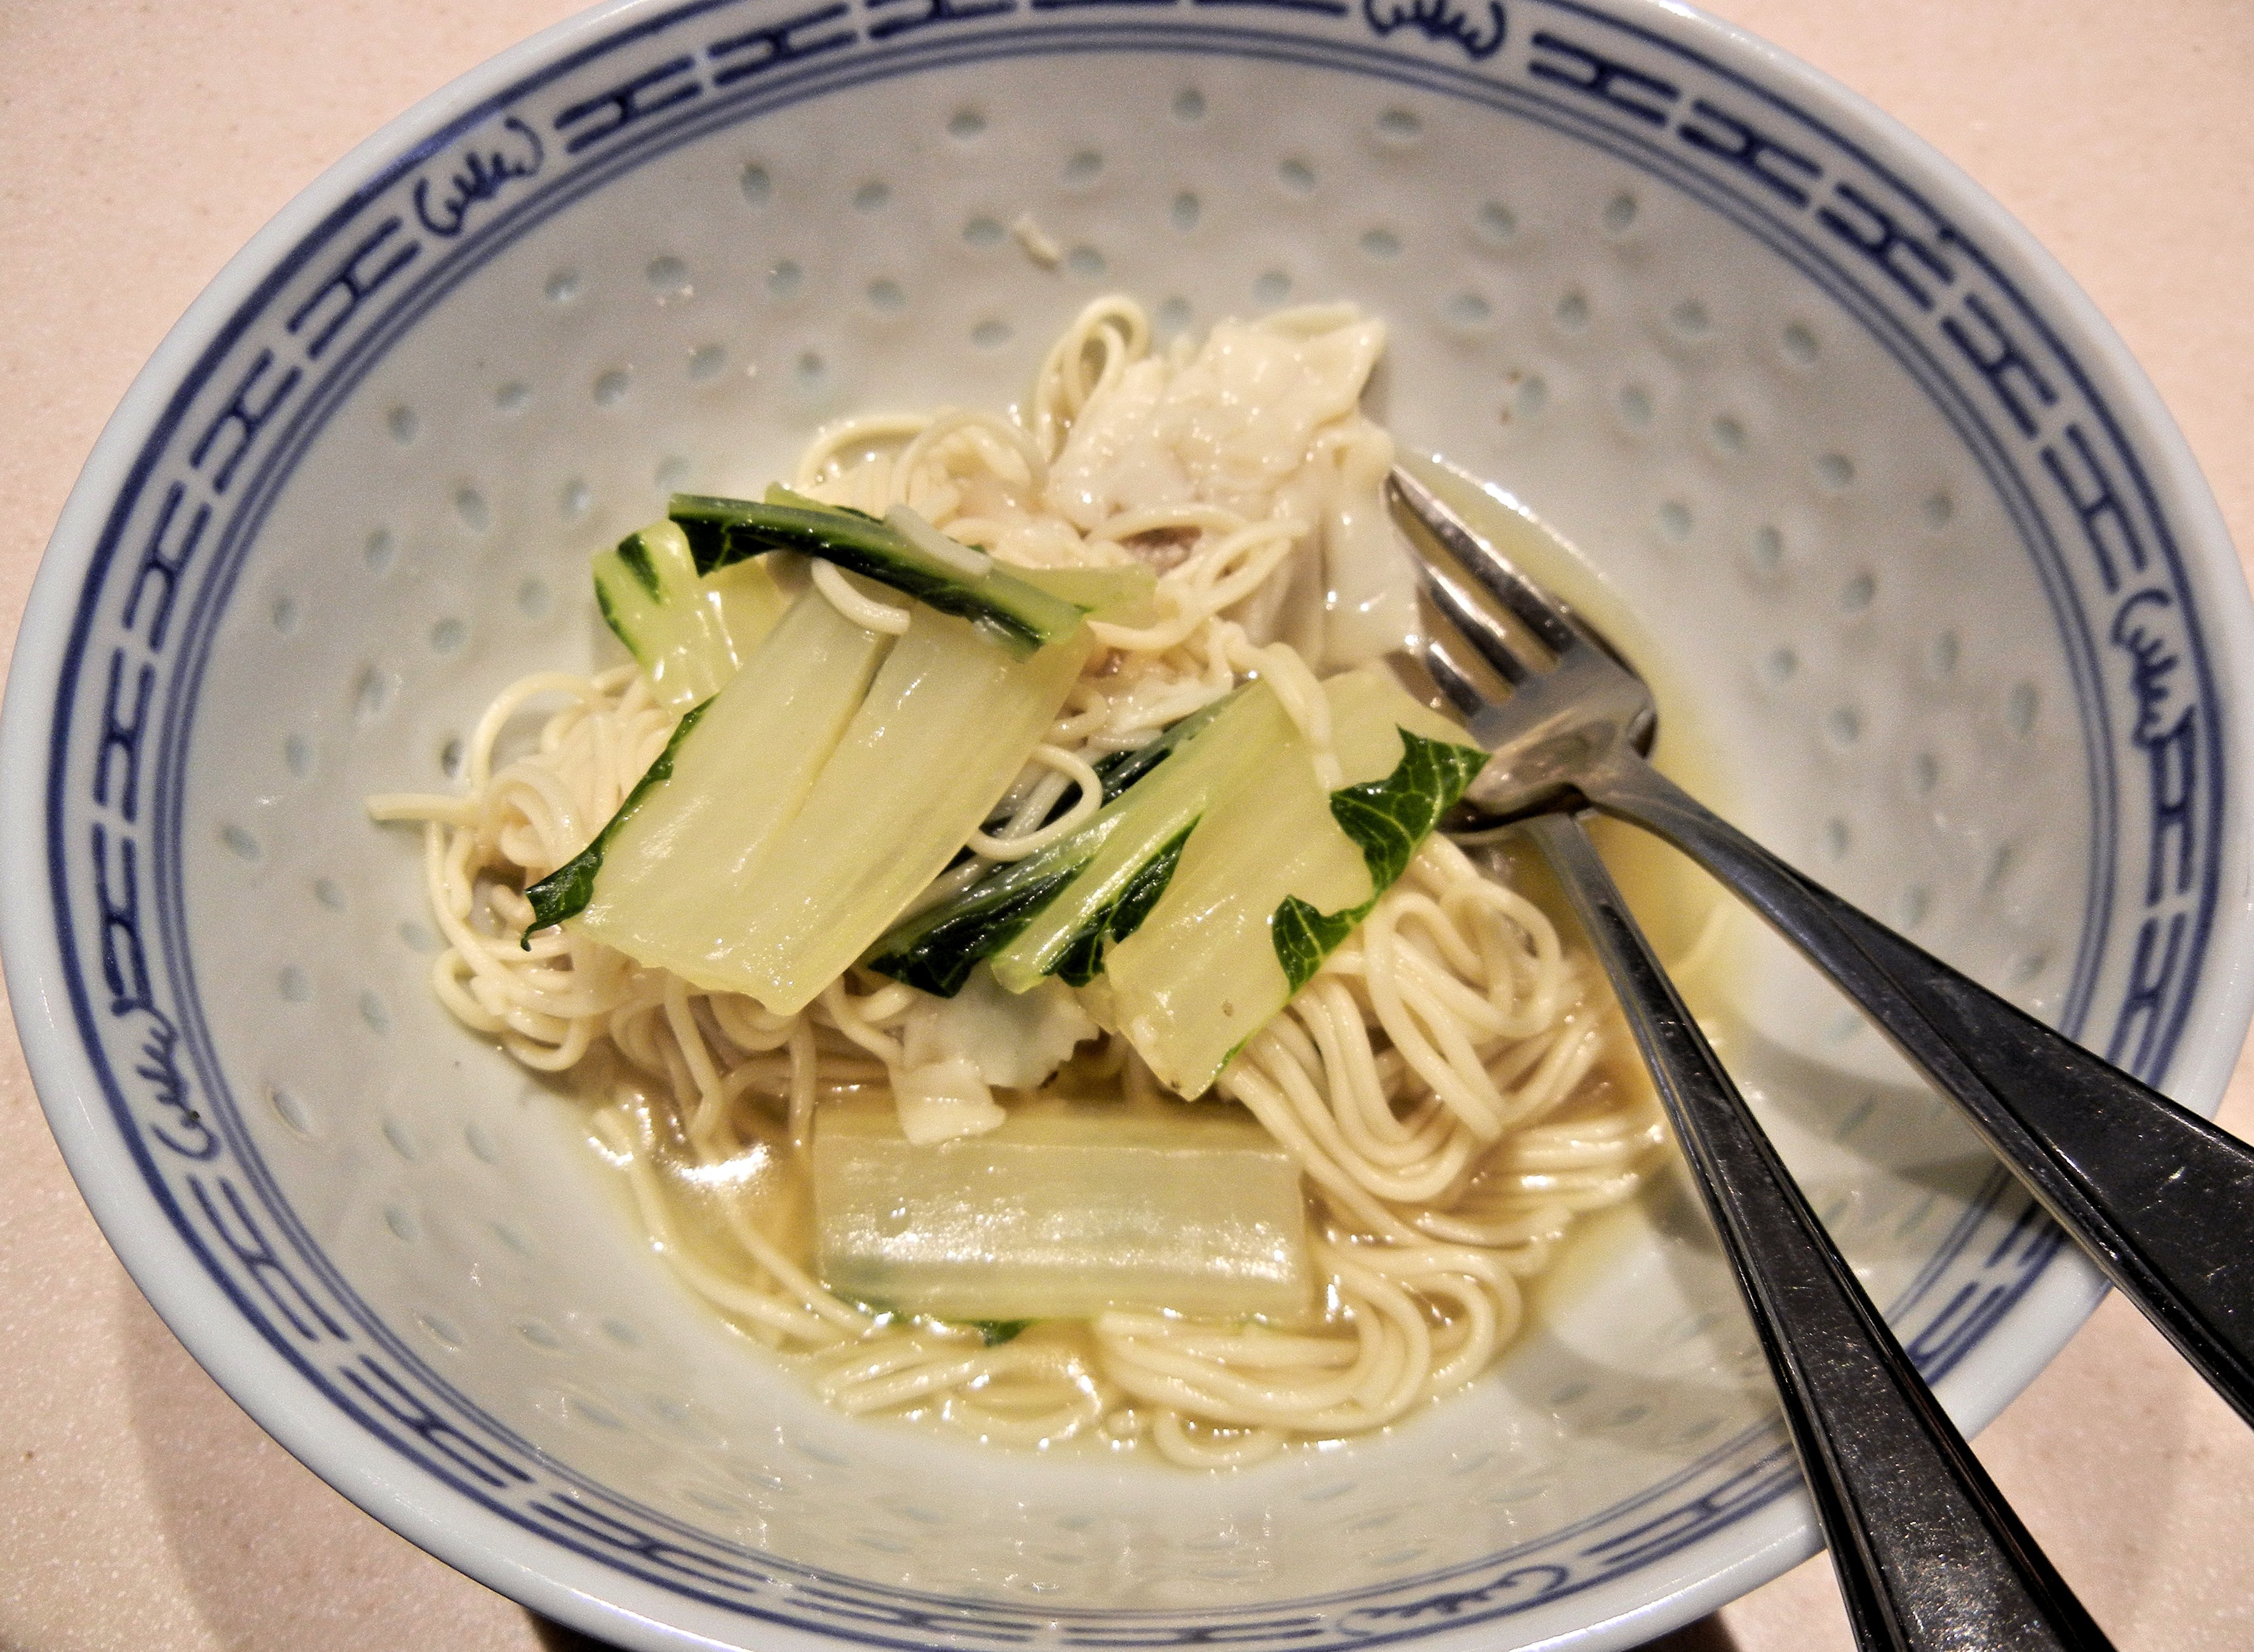
dish, food, produce, vegetable, cuisine, noodle, asian food, noodles, vegetables, spaghetti, udon, carbonara, chinese soup, wanton